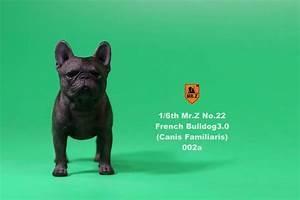
dog